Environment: real
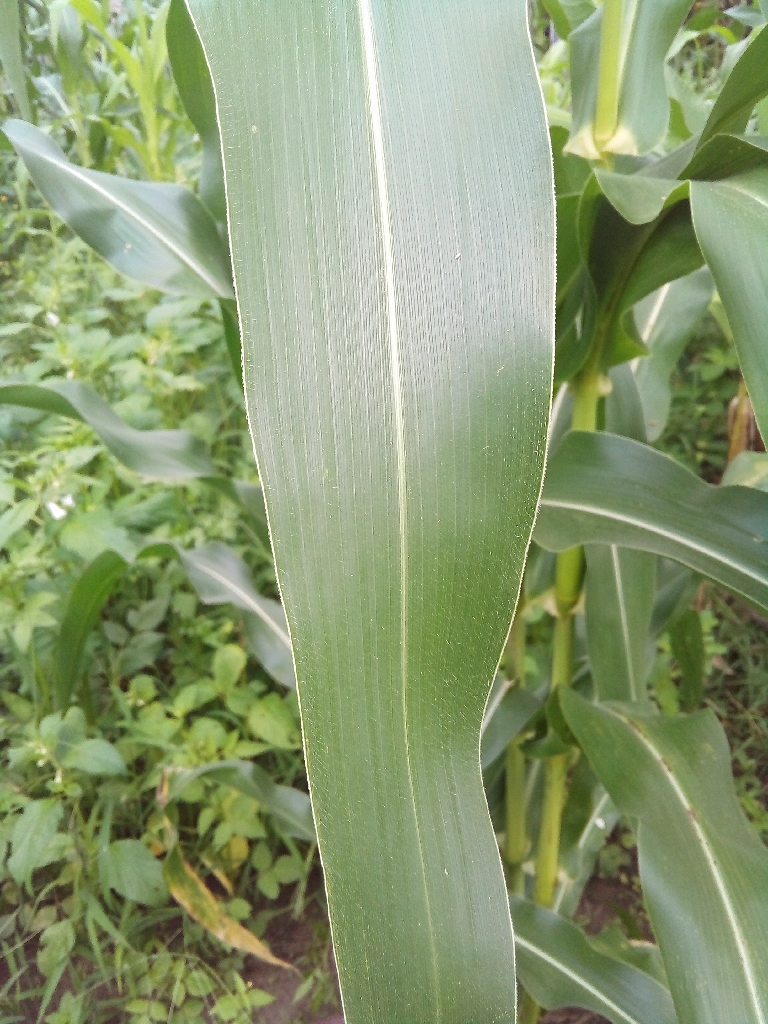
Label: healthy